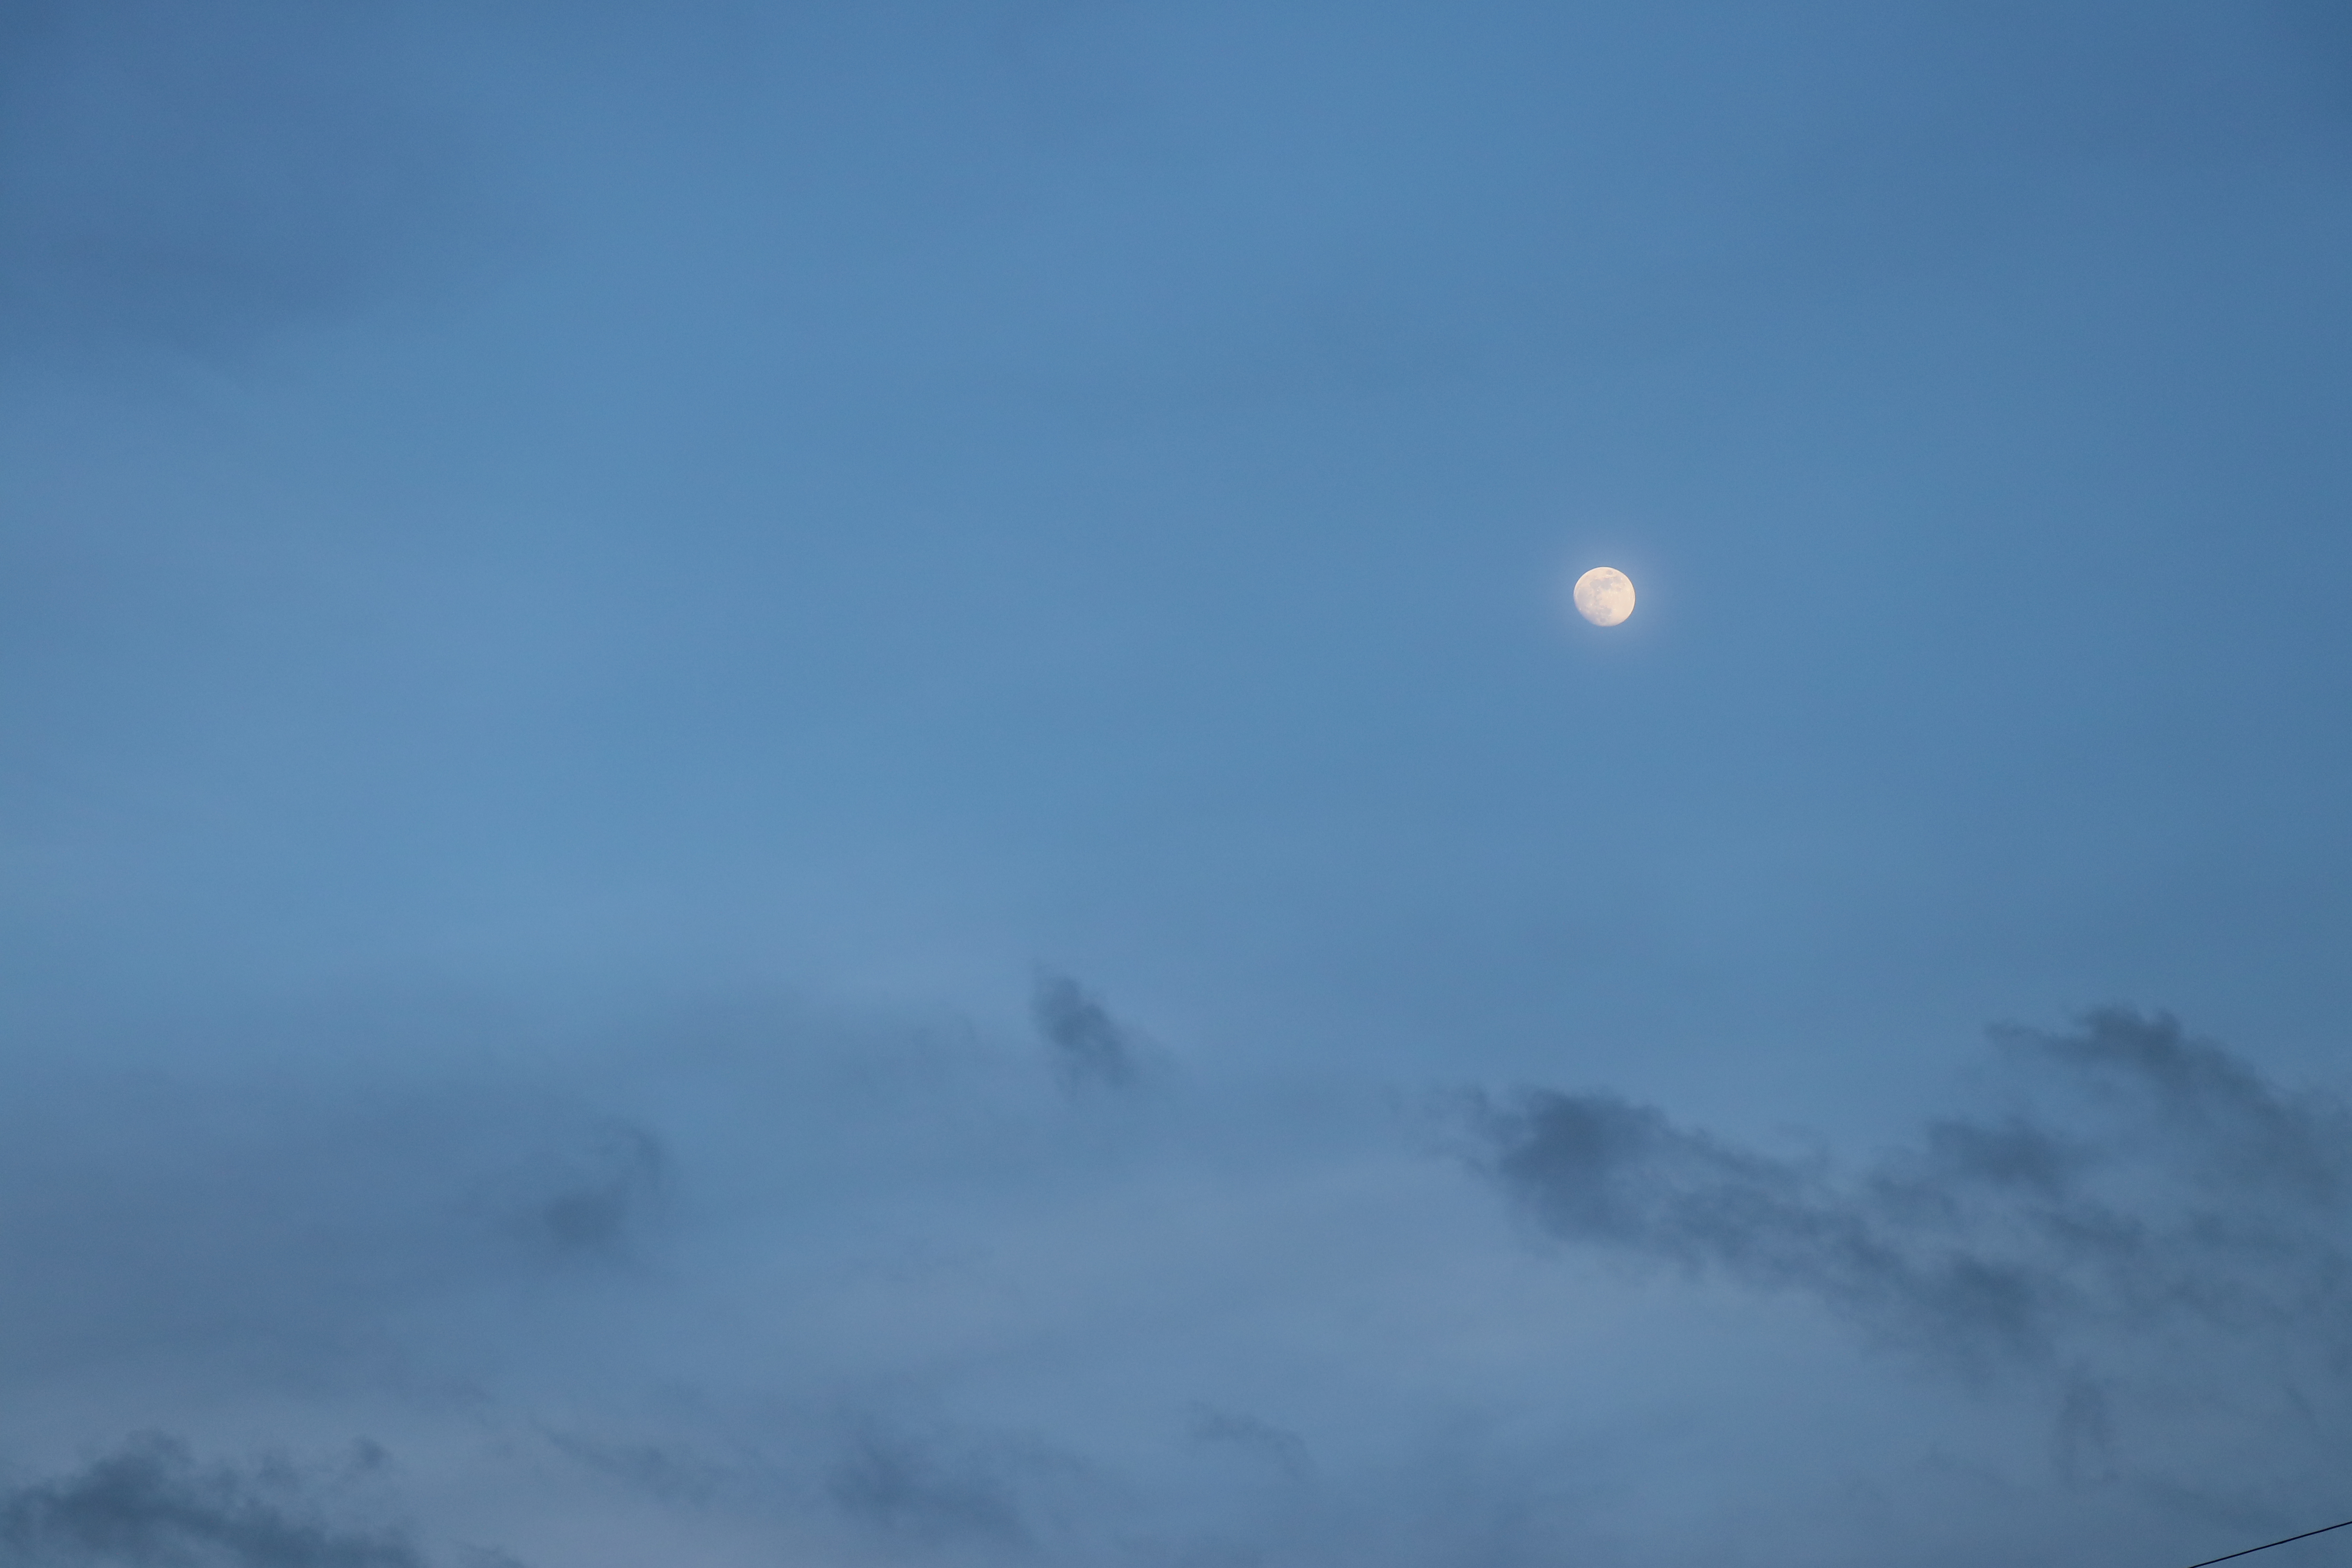
cloud, night, moon, sky, daytime, atmosphere, geological phenomenon, morning, freezing, winter, snow, arctic, mountain range, sunlight, astronomical object, computer wallpaper, meteorological phenomenon, fell, mountain